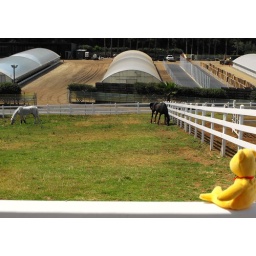
Little Mac enjoyed watching our horses Cesar &amp;amp; Cisco in the pasture this morning.